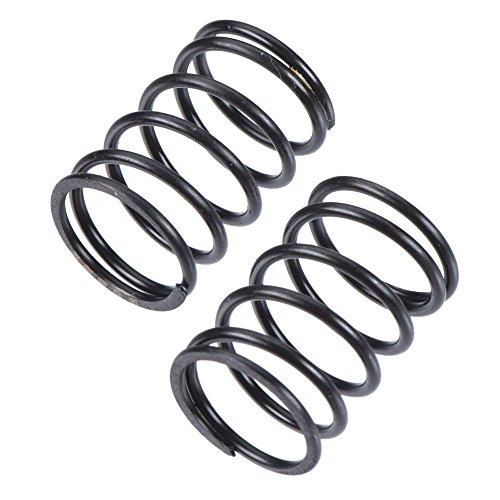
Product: Team Durango TD330635 Shock Spring 1 Super Soft (2)
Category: Remote & App Controlled Vehicle Parts | Power Plant & Driveline Systems | Suspension Systems & Parts | Shock Springs
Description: INCLUDES: Two '1' 14.7lbs Super Soft Shock Springs.
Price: $4.41
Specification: ProductDimensions:4x2.6x0.8inches|ItemWeight:0.32ounces|ShippingWeight:0.32ounces(Viewshippingratesandpolicies)|DomesticShipping:ItemcanbeshippedwithinU.S.|InternationalShipping:ThisitemcanbeshippedtoselectcountriesoutsideoftheU.S.LearnMore|ASIN:B00JB8TF0S|Itemmodelnumber:TDRC6590|Manufacturerrecommendedage:15yearsandup